Doug Elliott

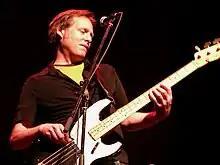

Douglas Robert Elliott (born September 3, 1962) is a Canadian musician best known for his work in the alternative rock group Odds. As a child growing up in the Rocky Mountain town of Jasper, Alberta, he took piano lessons and later played trombone and then bass in the Jasper Jr-Sr High School band. At the age of 14 he was playing professionally in local bands. Upon graduating high school in 1980, Elliott went to Malaspina University-College for two years and then to New York city to live with, and be mentored by his cousin, renowned jazz bassist Rick Kilburn (who was at that time playing with Chet Baker, Dave Brubeck and Mose Allison.). He then moved to Vancouver, B.C.